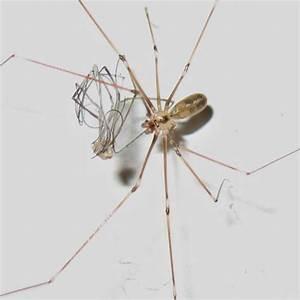
spider